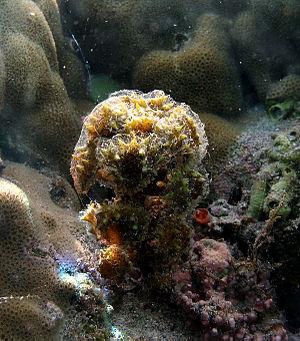
L'algue Turbinaria ornata à la Réunion.
Turbinaria est un genre d'algues brunes de la famille des Sargassaceae.
Turbinaria ornata est une espèce d'algues brunes de la famille des Sargassaceae. On la rencontre dans l'océan Indien.